Cleveland Browns Radio Network

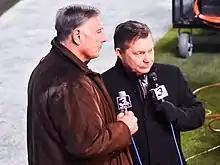
Doug Dieken and Jim Donovan, the Cleveland Browns' primary radio announcing team from 1999 to 2021.

Following reactivation of the Cleveland Browns franchise in 1999, flagship rights were awarded to Jacor (with a pending merger into Clear Channel) with WMJI as the flagship and WTAM simulcasting the majority of games which did not conflict with the station's Indians and Cavaliers commitments. Jim Donovan was named as the team's lead announcer, joining Dieken and Coleman, who was now the team's sideline reporter. Secondary programming, including a weekly show featuring the Browns head coach, aired exclusively on WTAM. The flagship rights were transferred to WMMS for the 2002 season in a bid to boost that station's low ratings.